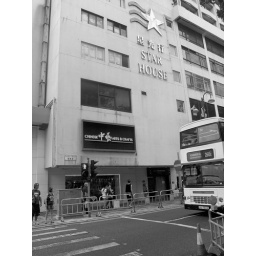
a double decker bus passes in front of the Star House building, while tourists await to cross the street.